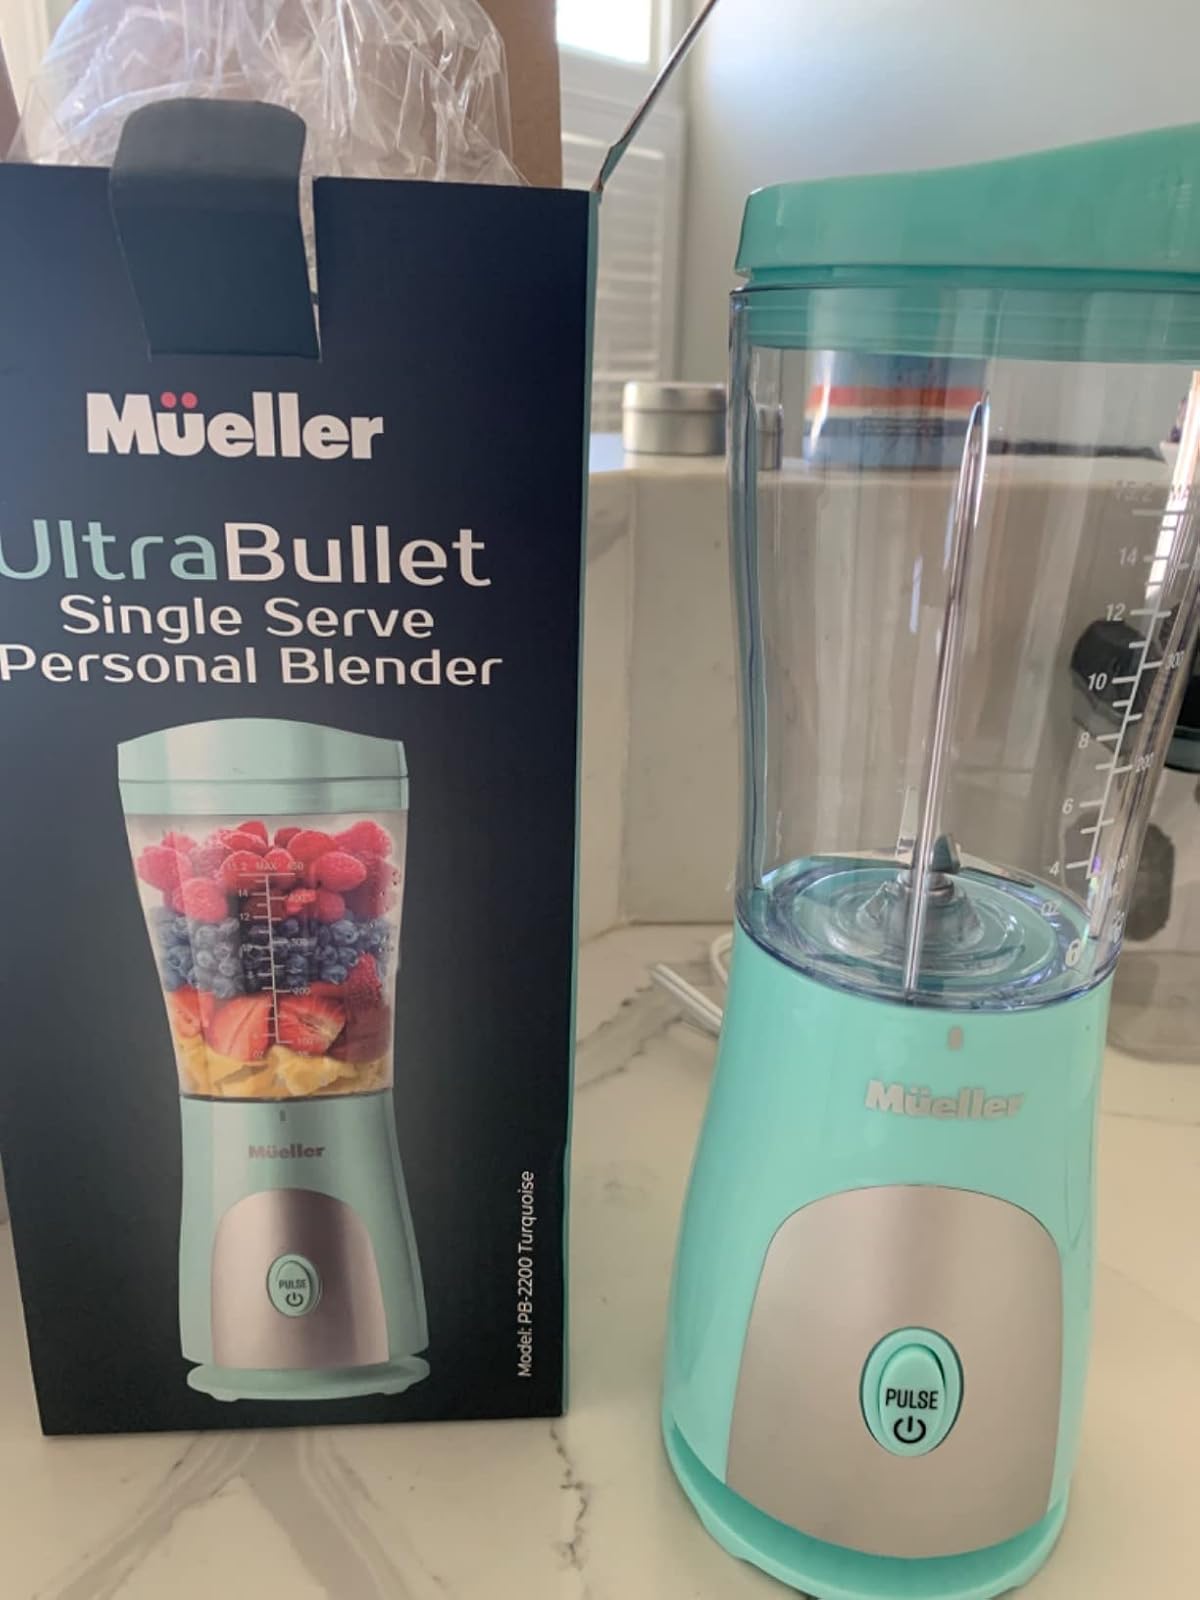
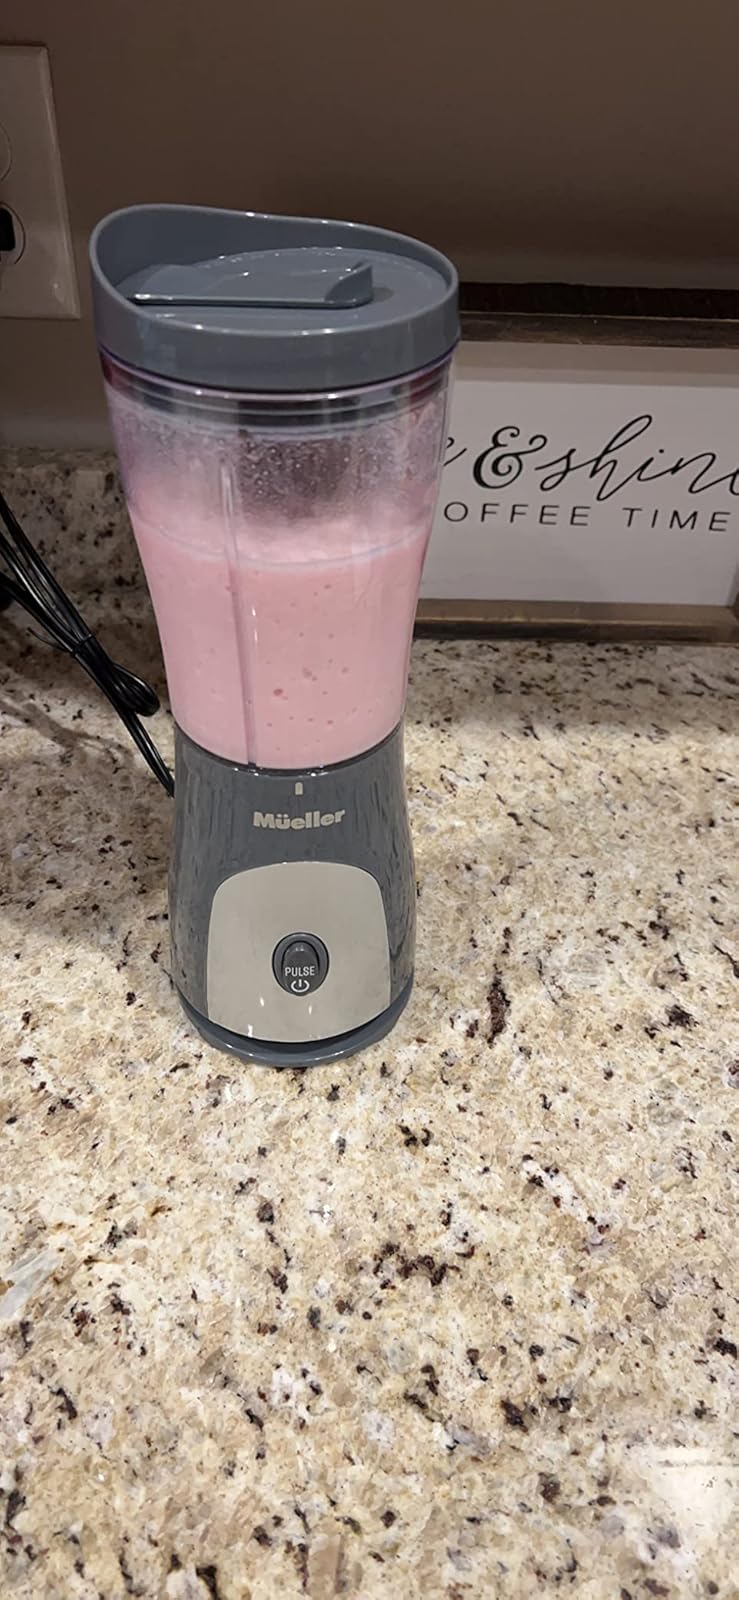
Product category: items_blender
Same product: no